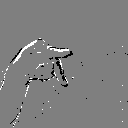
ASL letter: p